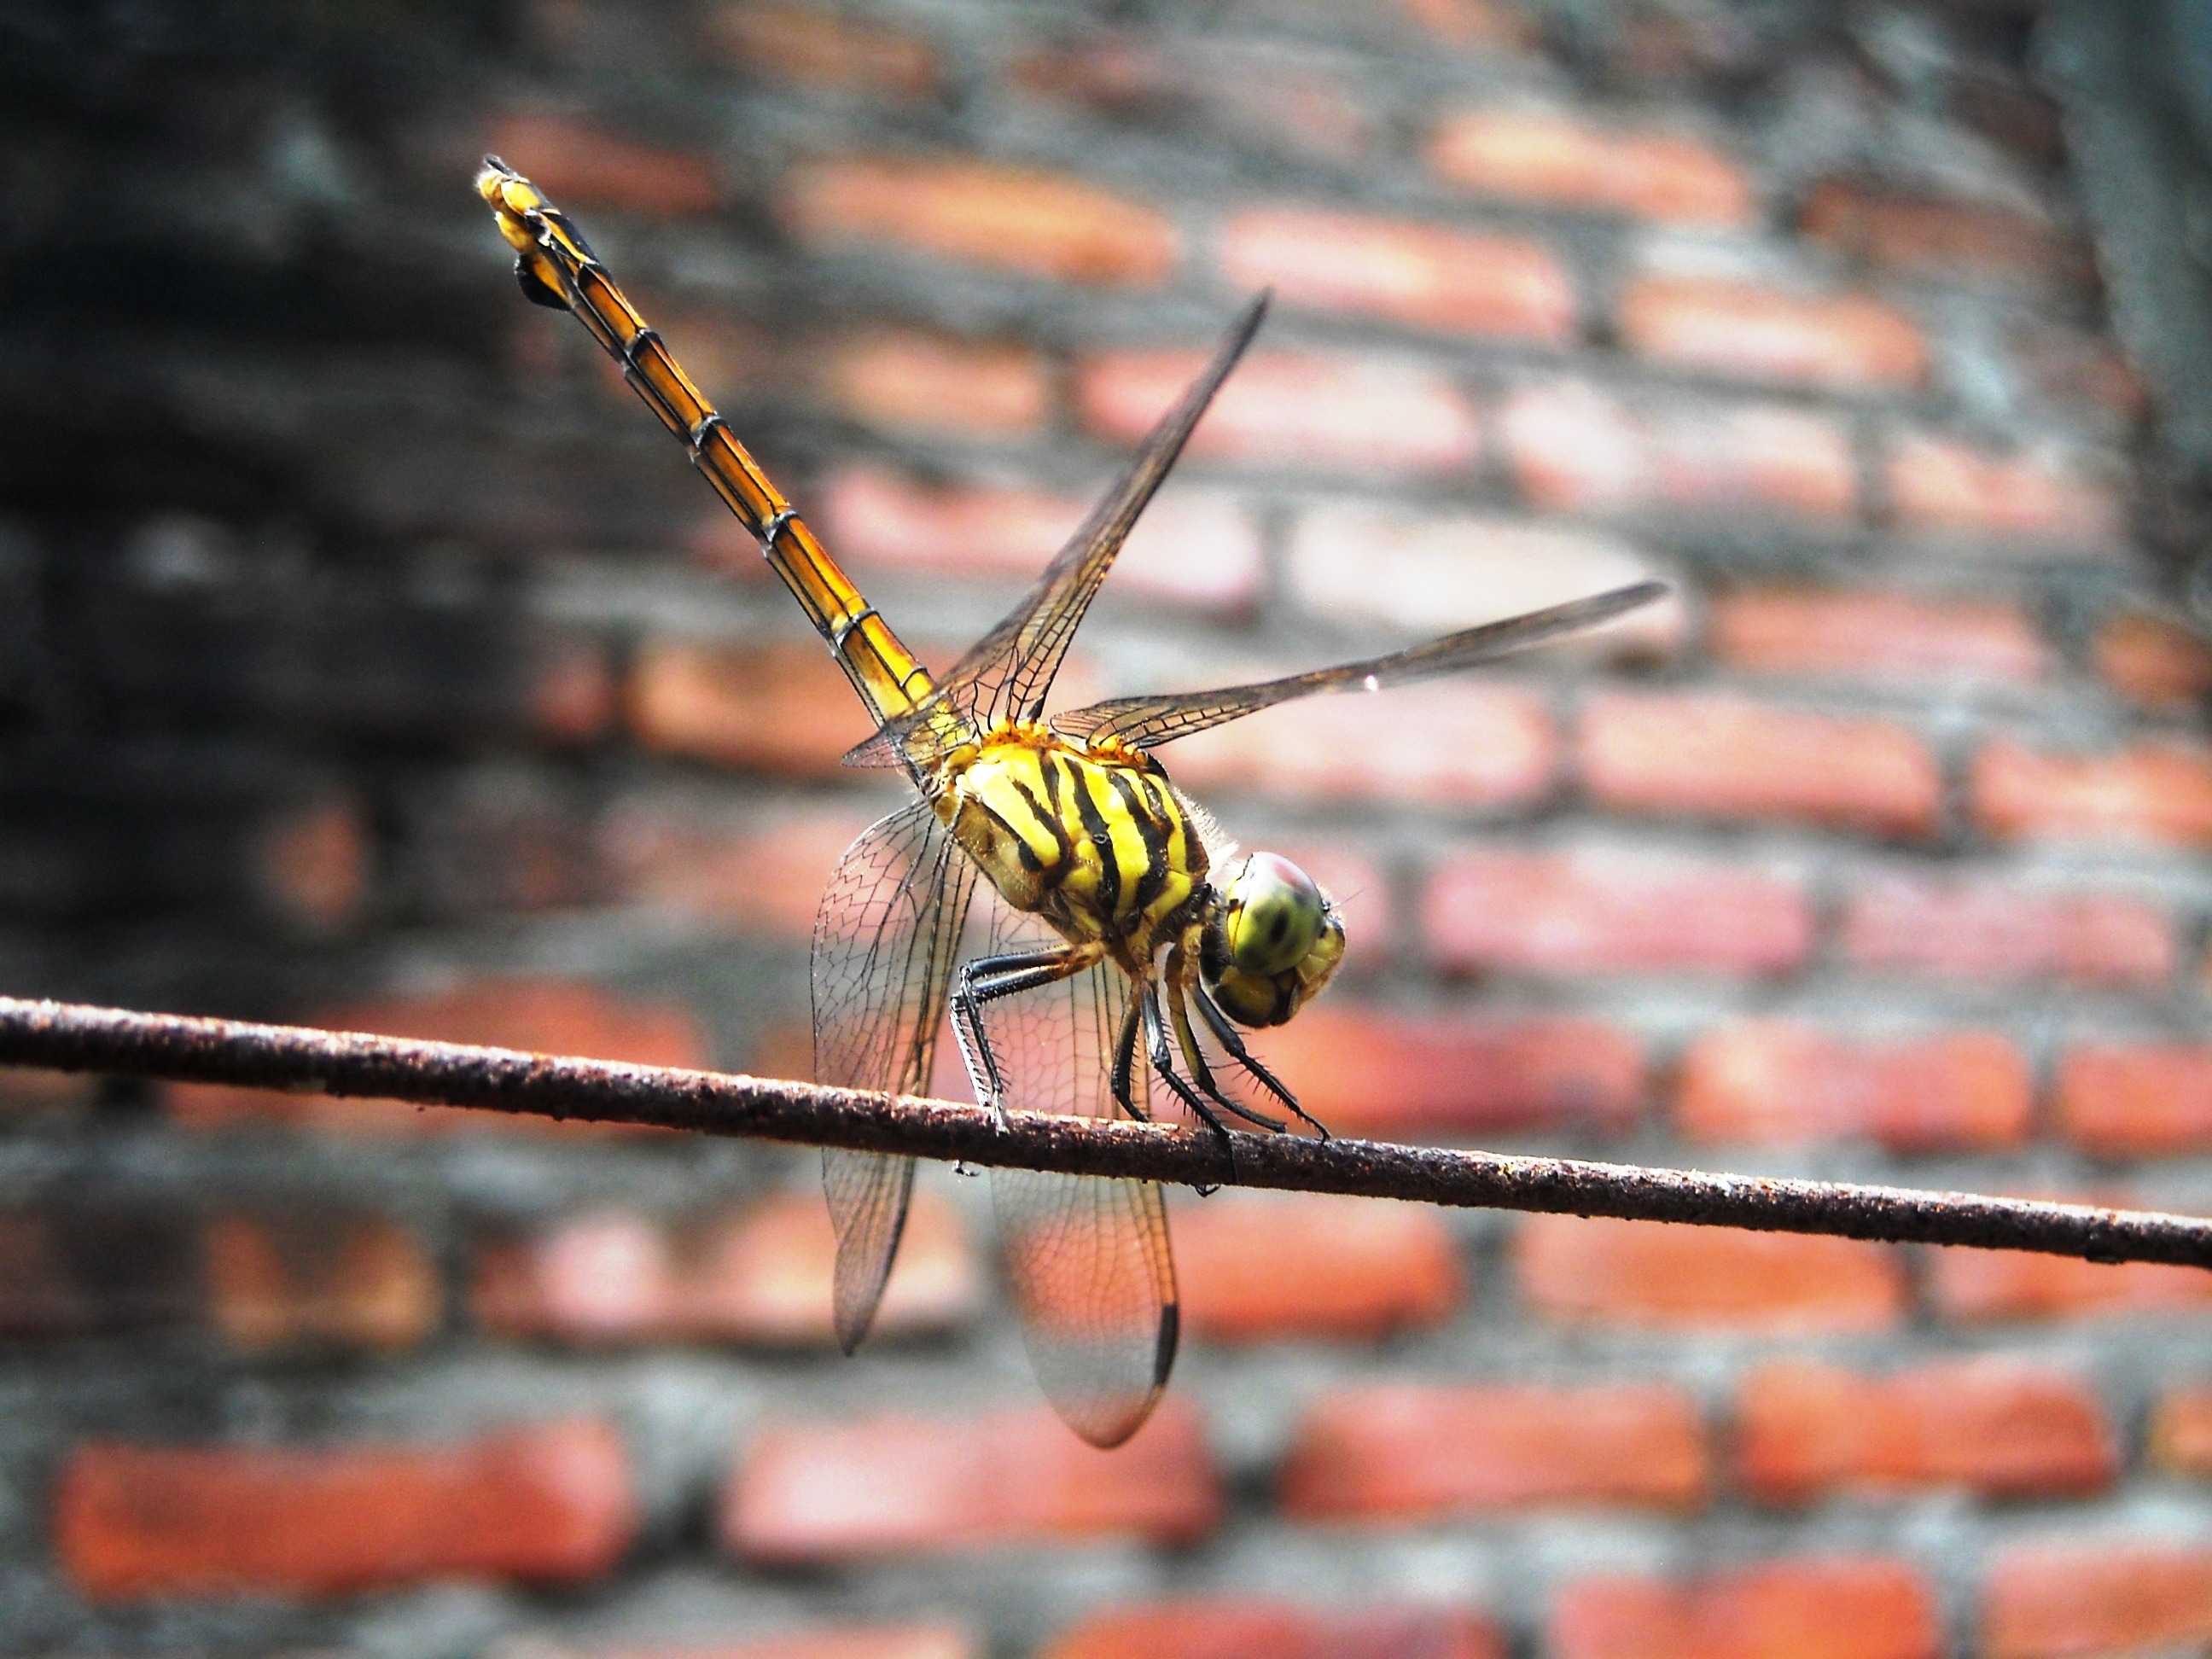
branch, wall, wire, orange, insect, yellow, brick, fauna, invertebrate, close up, dragonfly, macro photography, arthropod, dragonflies and damseflies